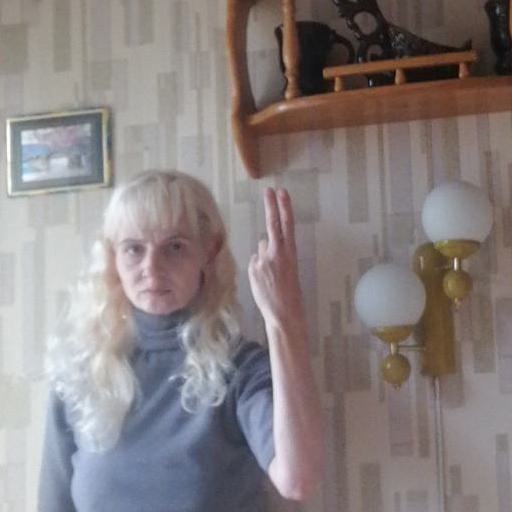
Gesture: two_up_inverted